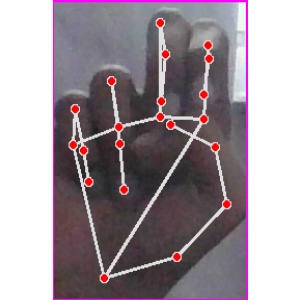
अक्षर: ह